Louisville Railway

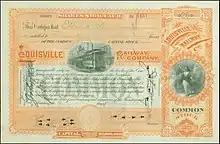
Share of the Louisville Railway Company, issued 2. April 1896

The Louisville Railway Company (LRC) was a streetcar and interurban rail operator in Louisville, Kentucky. It began under the name Louisville City Railway in 1859 as a horsecar operator and slowly acquired other rival companies. It was renamed in 1880 following the merger of all Mule operations as the Louisville Railway Company. All tracks were gauge.